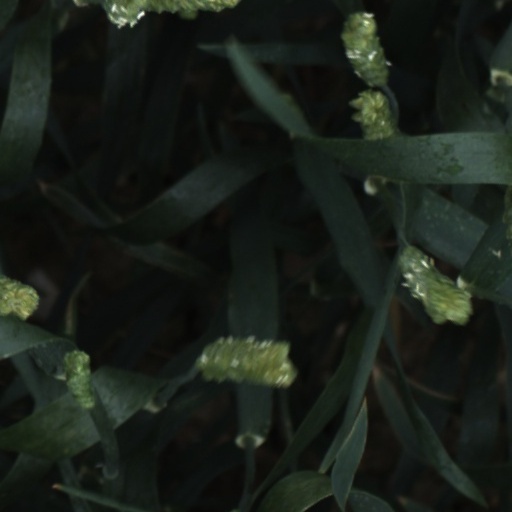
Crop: wheat